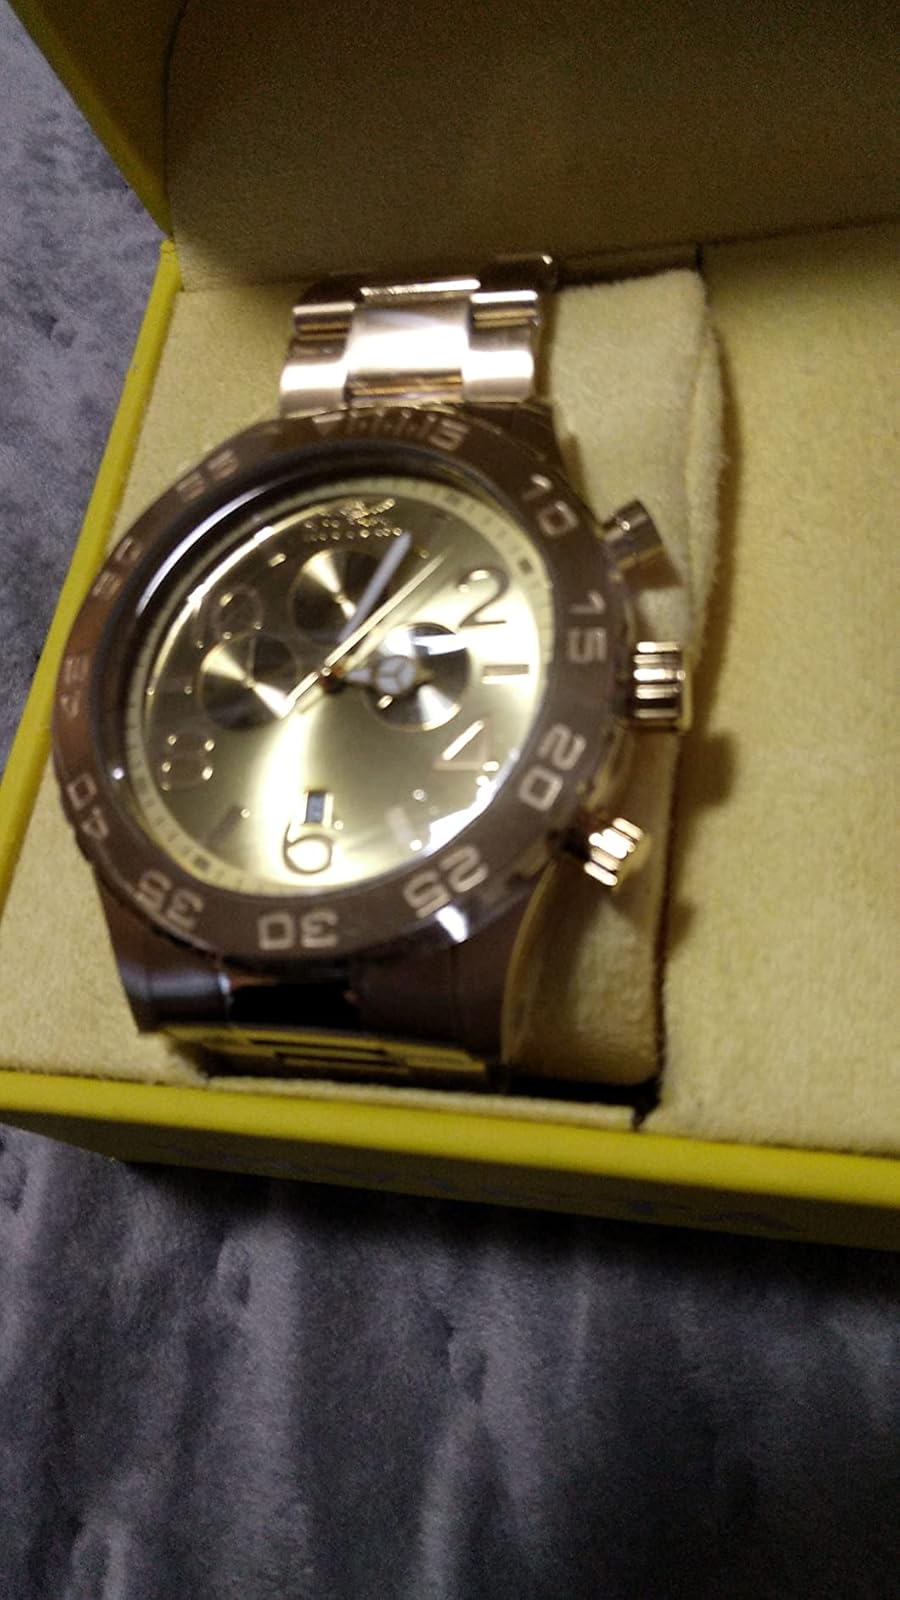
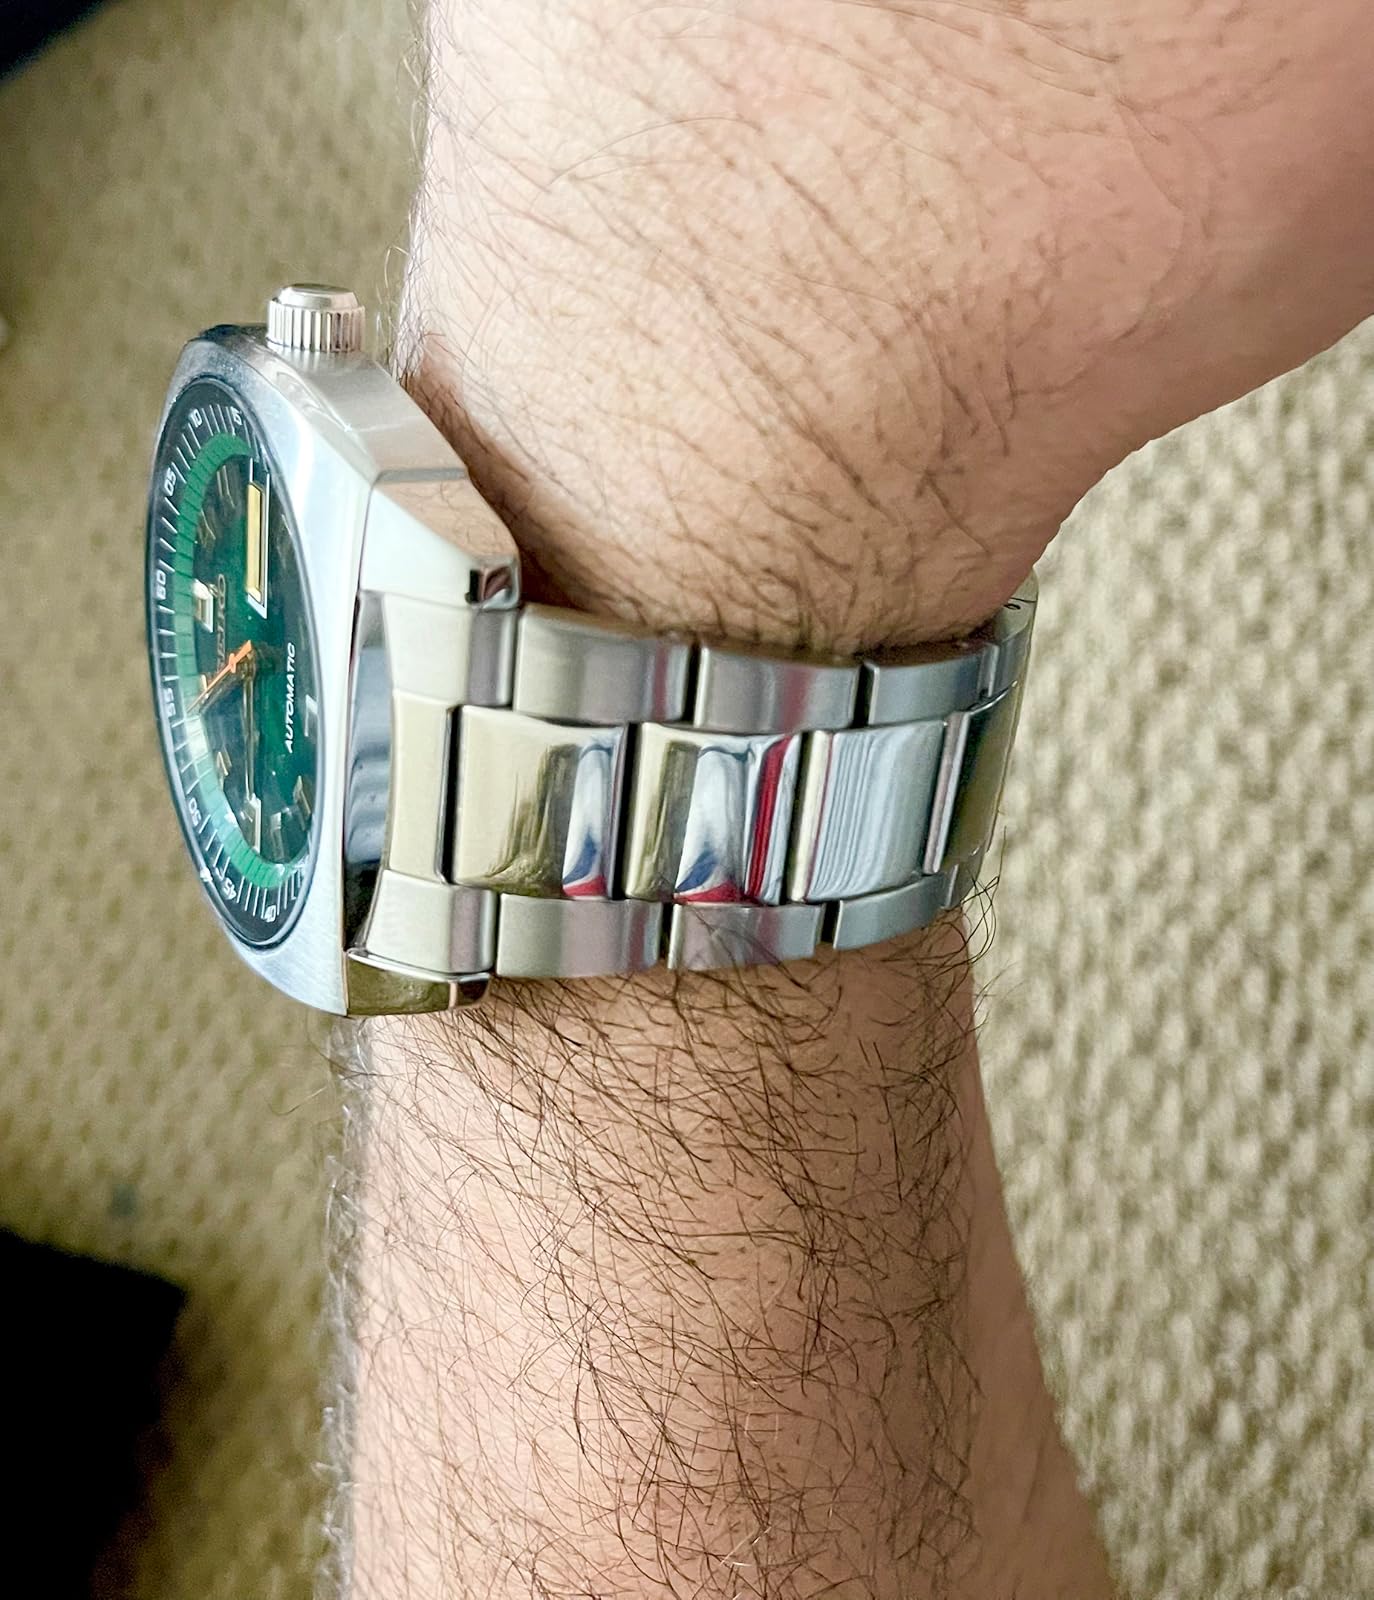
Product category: accessories_watch
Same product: no